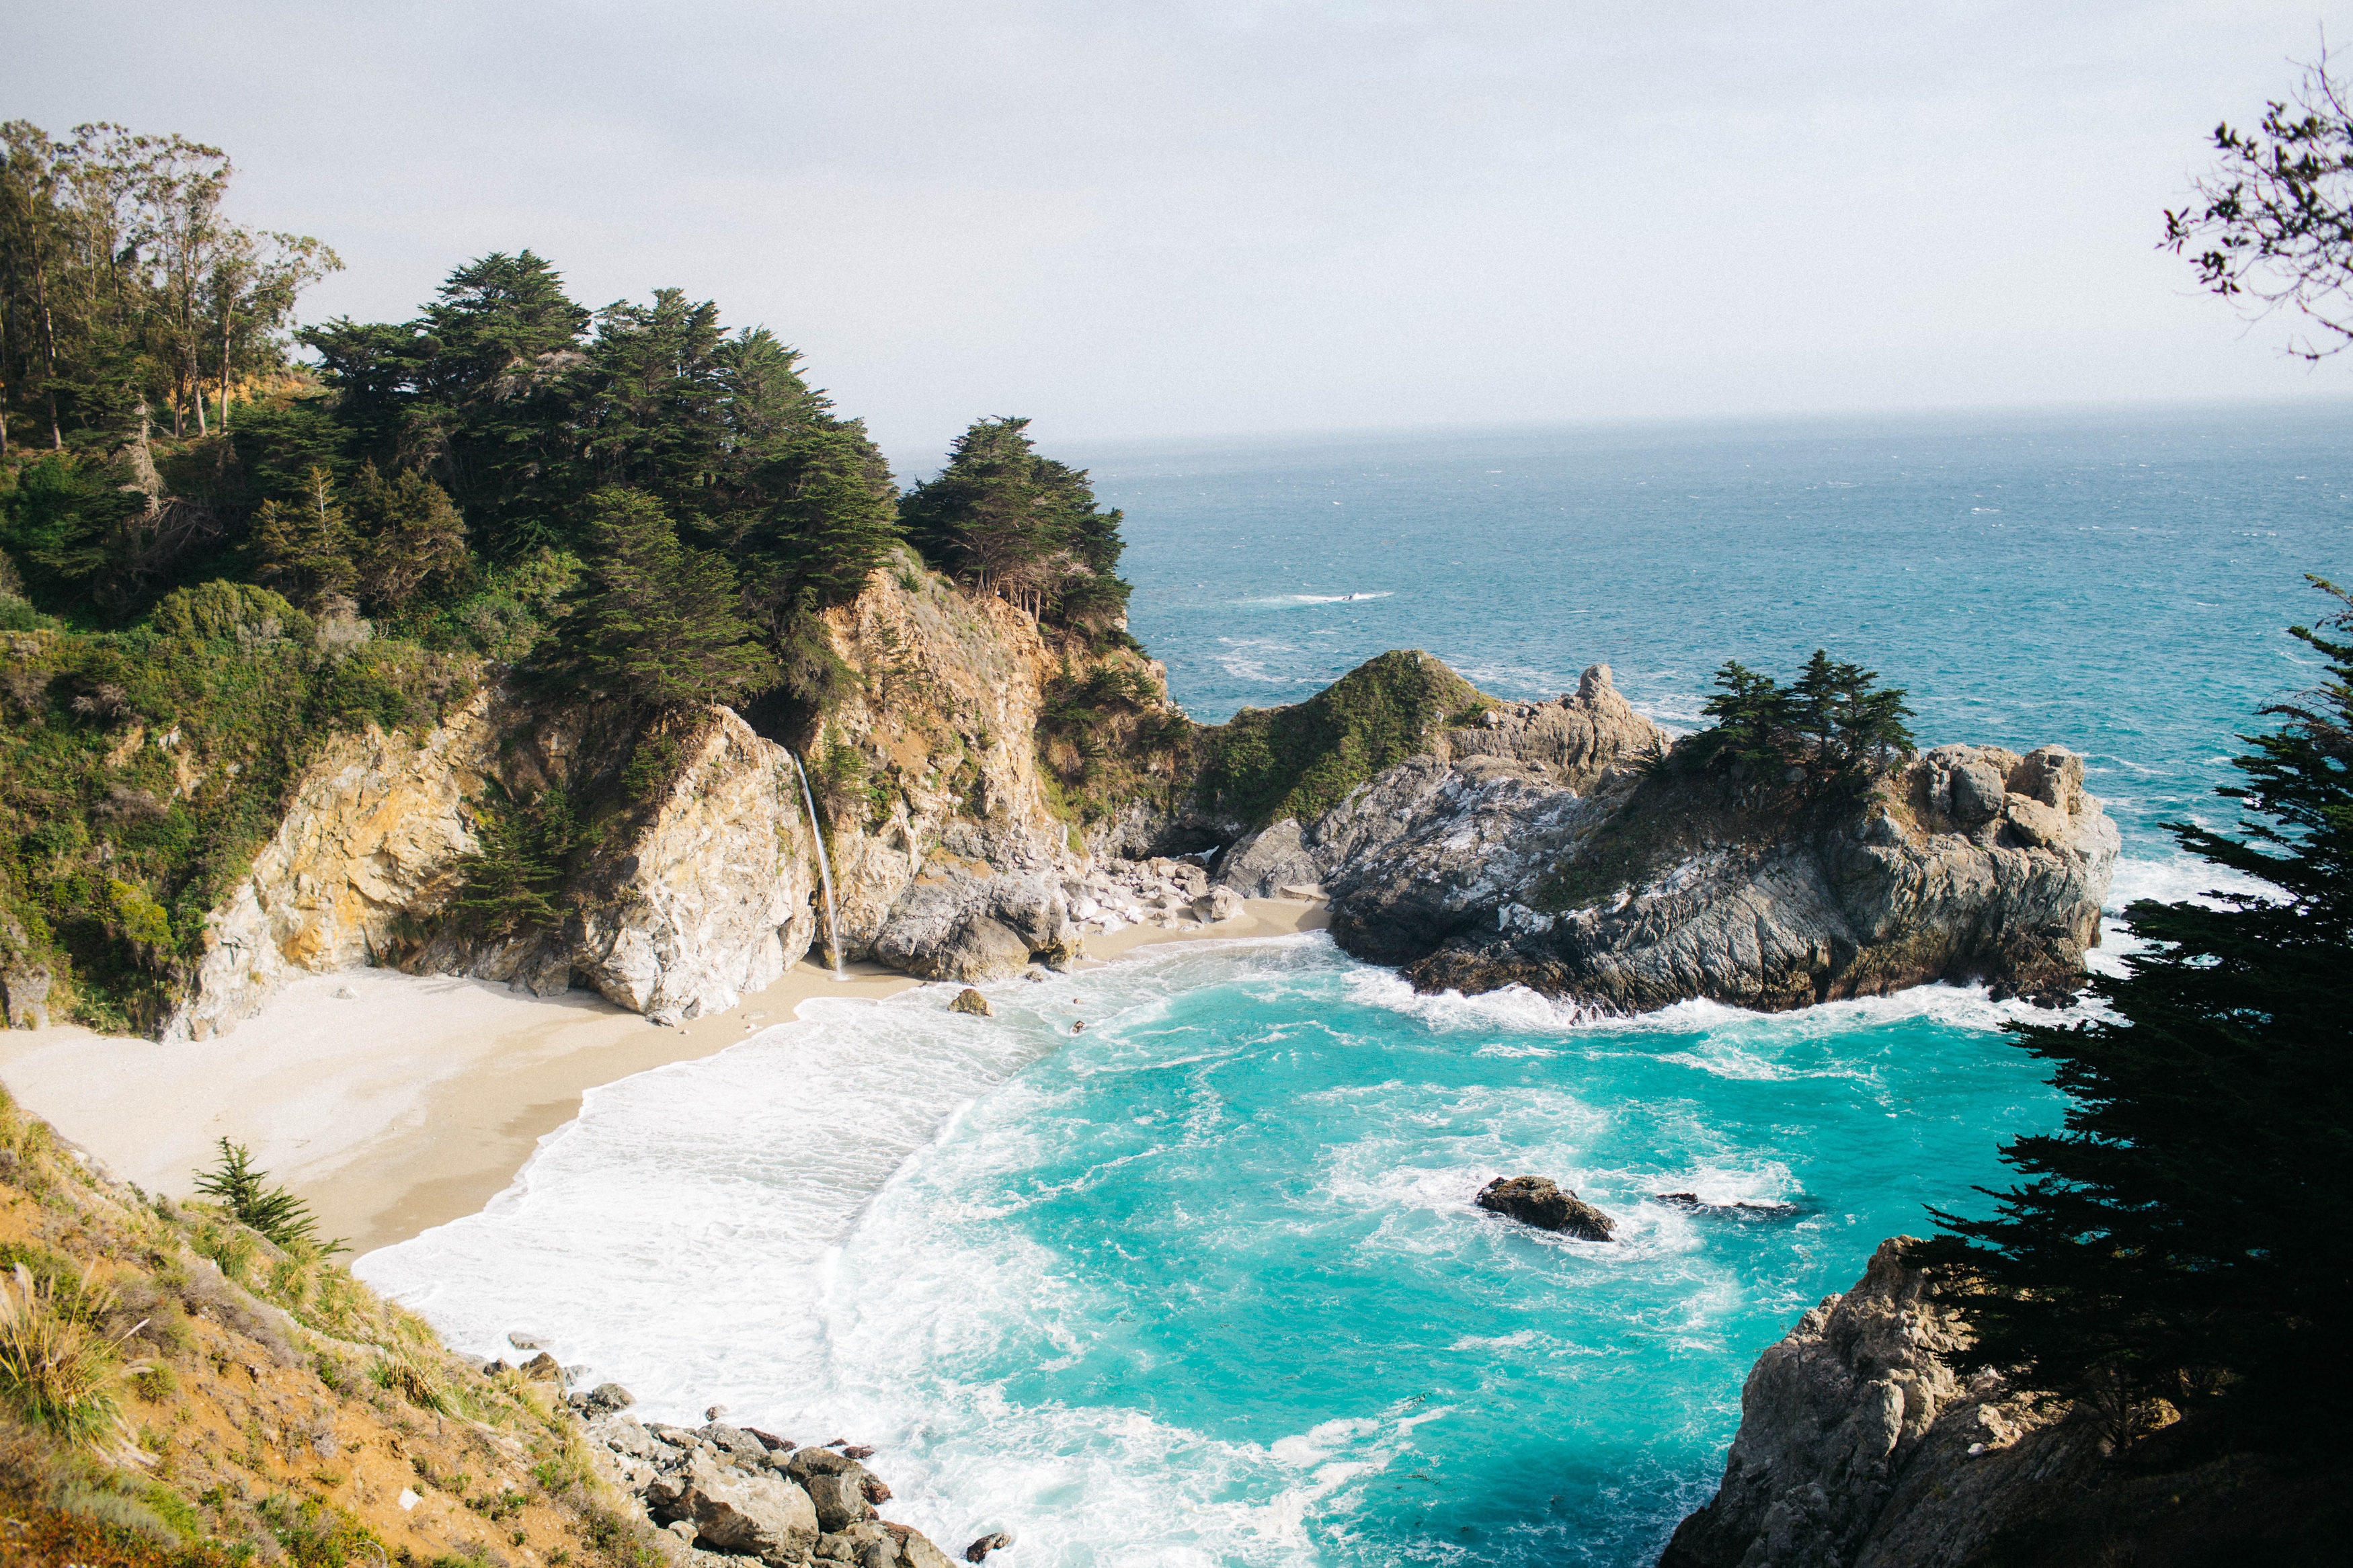
beach, sea, coast, water, nature, rock, ocean, shore, view, vacation, coastline, cliff, seaside, wild, cove, scenic, bay, blue, terrain, body of water, rocks, waves, turquoise, cliffs, cape, landform, shorebreak, breackwater